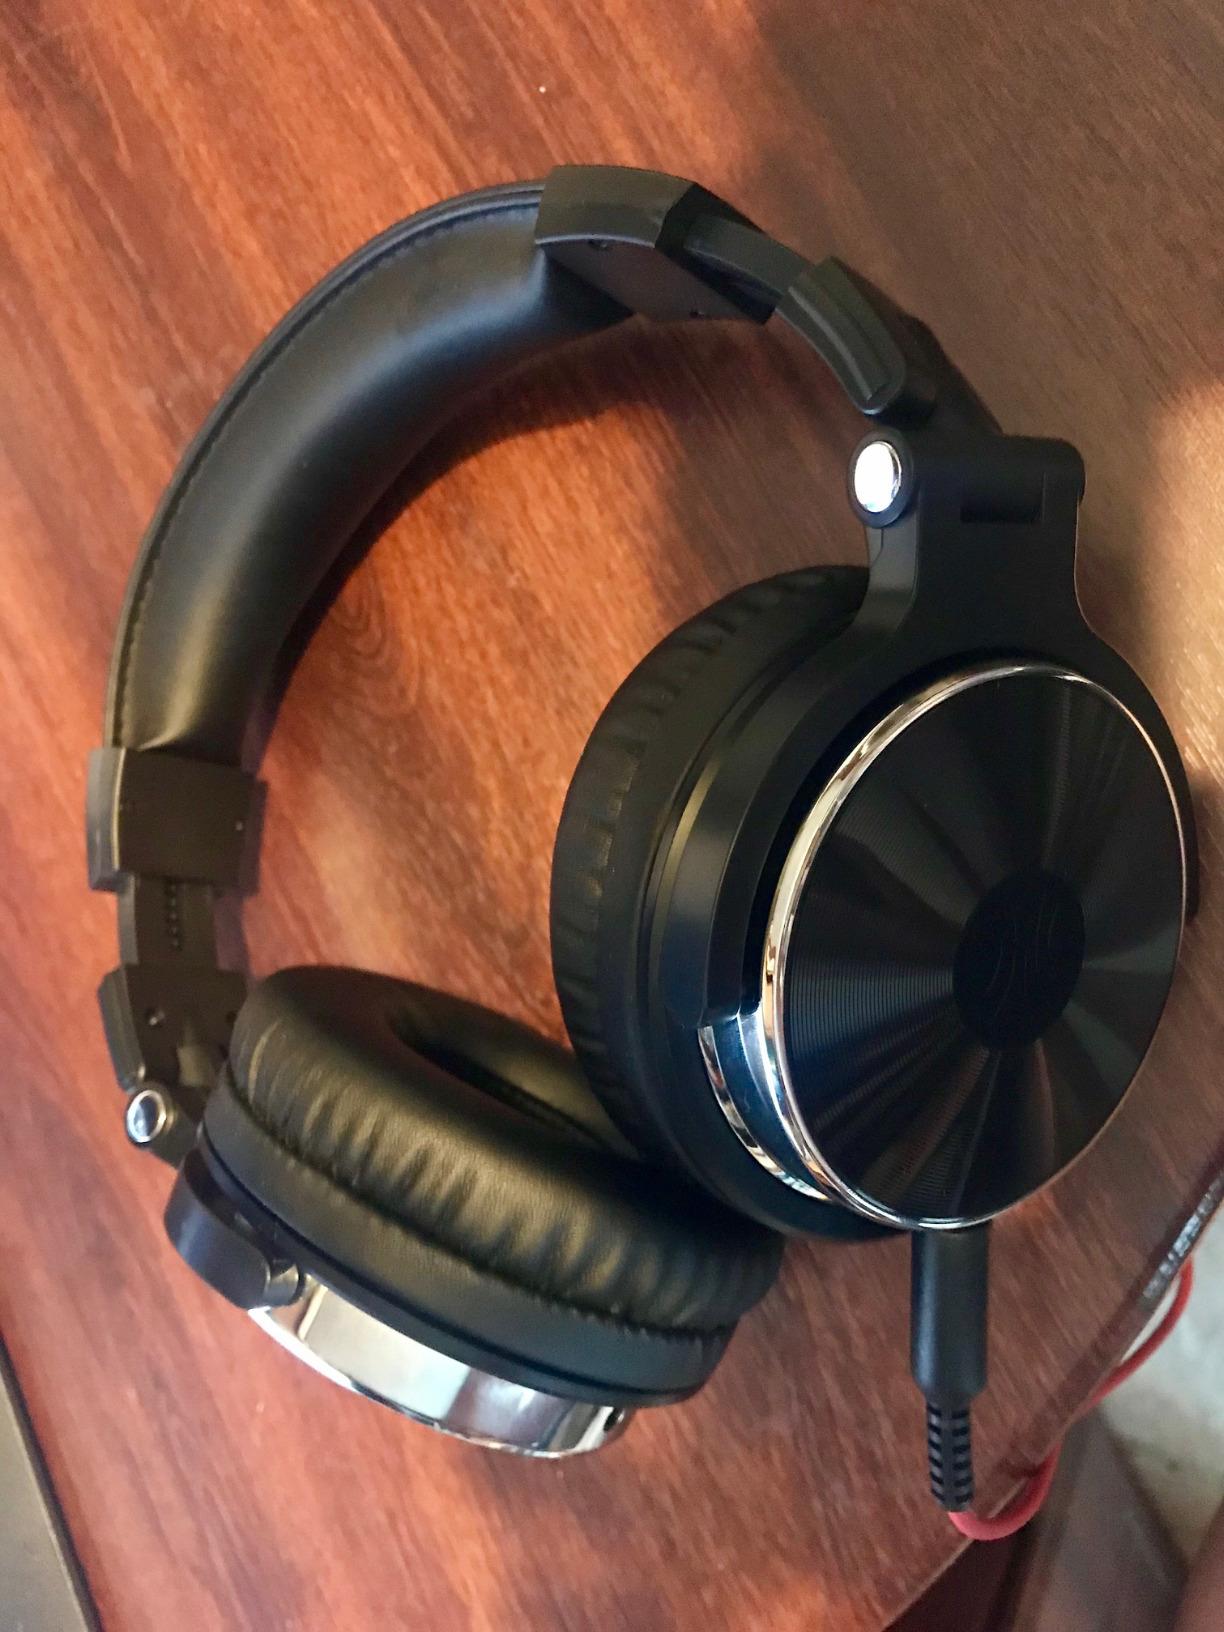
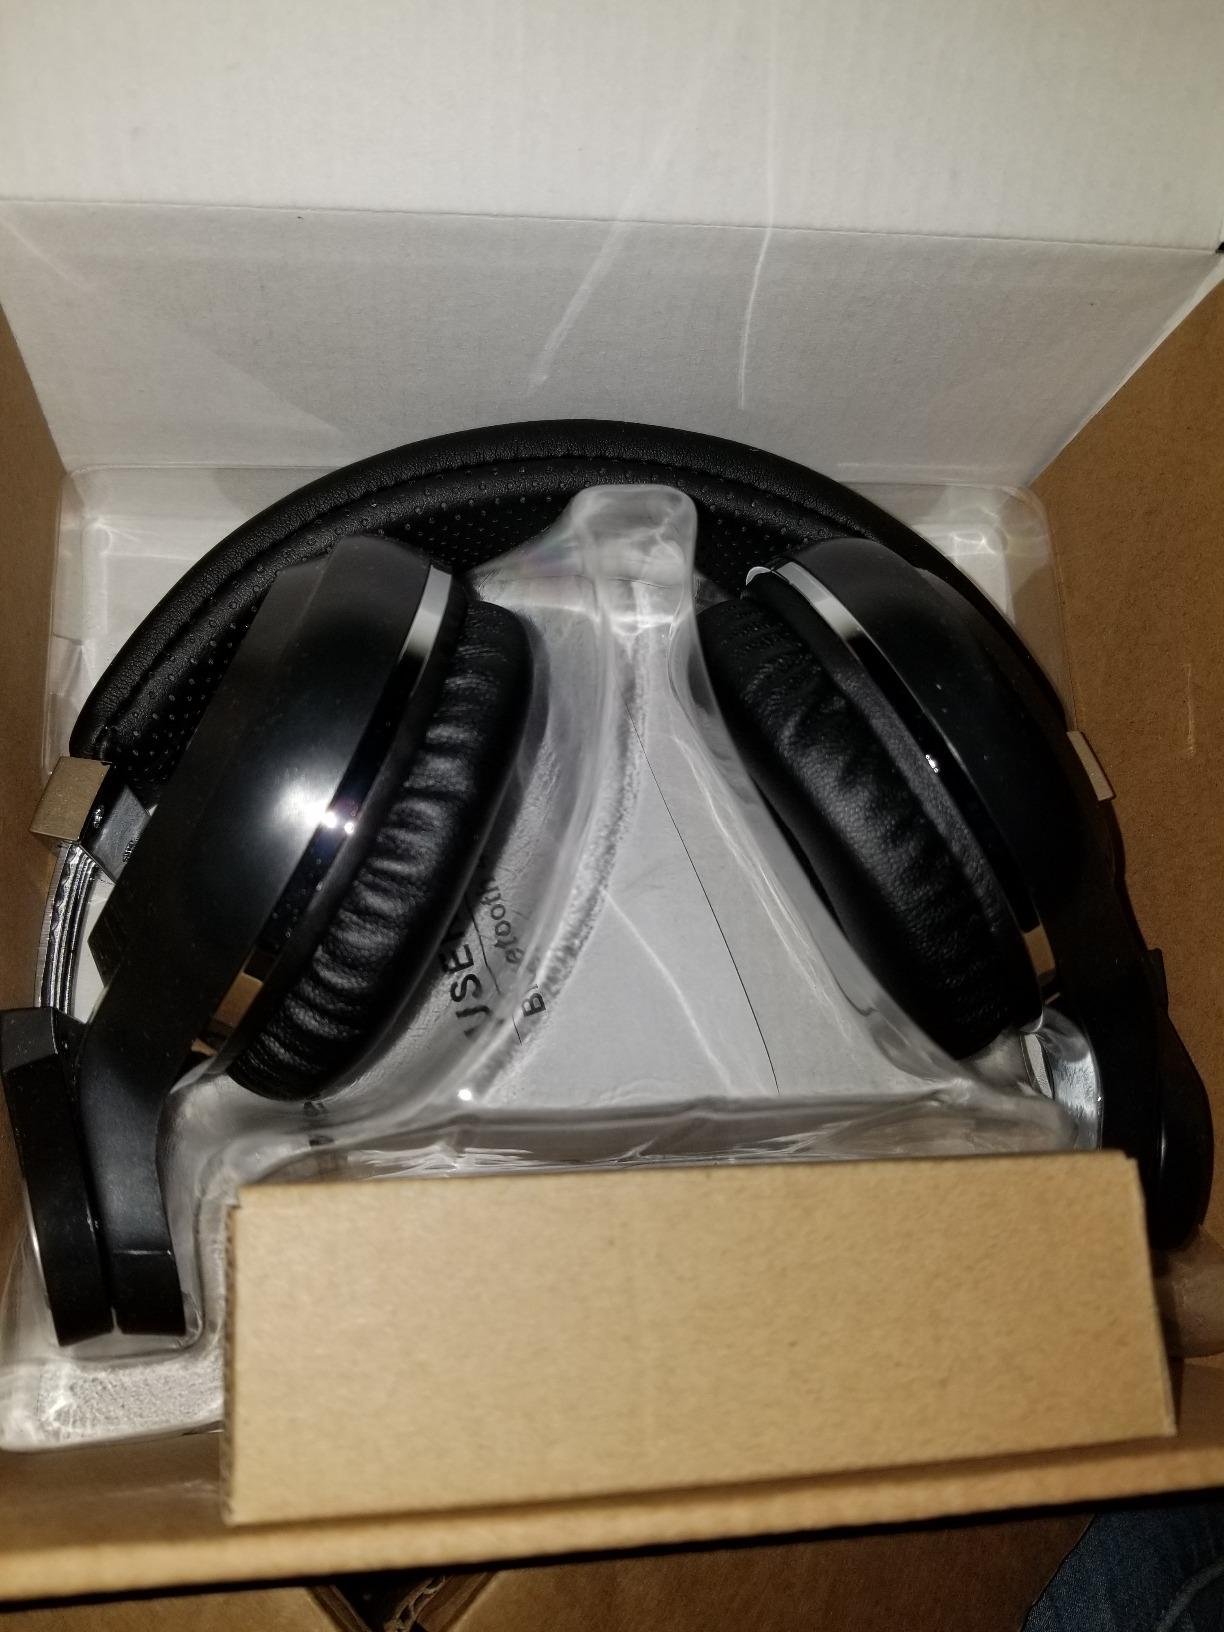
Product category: headphones
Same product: no